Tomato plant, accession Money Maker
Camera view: bottom (45 deg); turntable rotation: 210 degrees
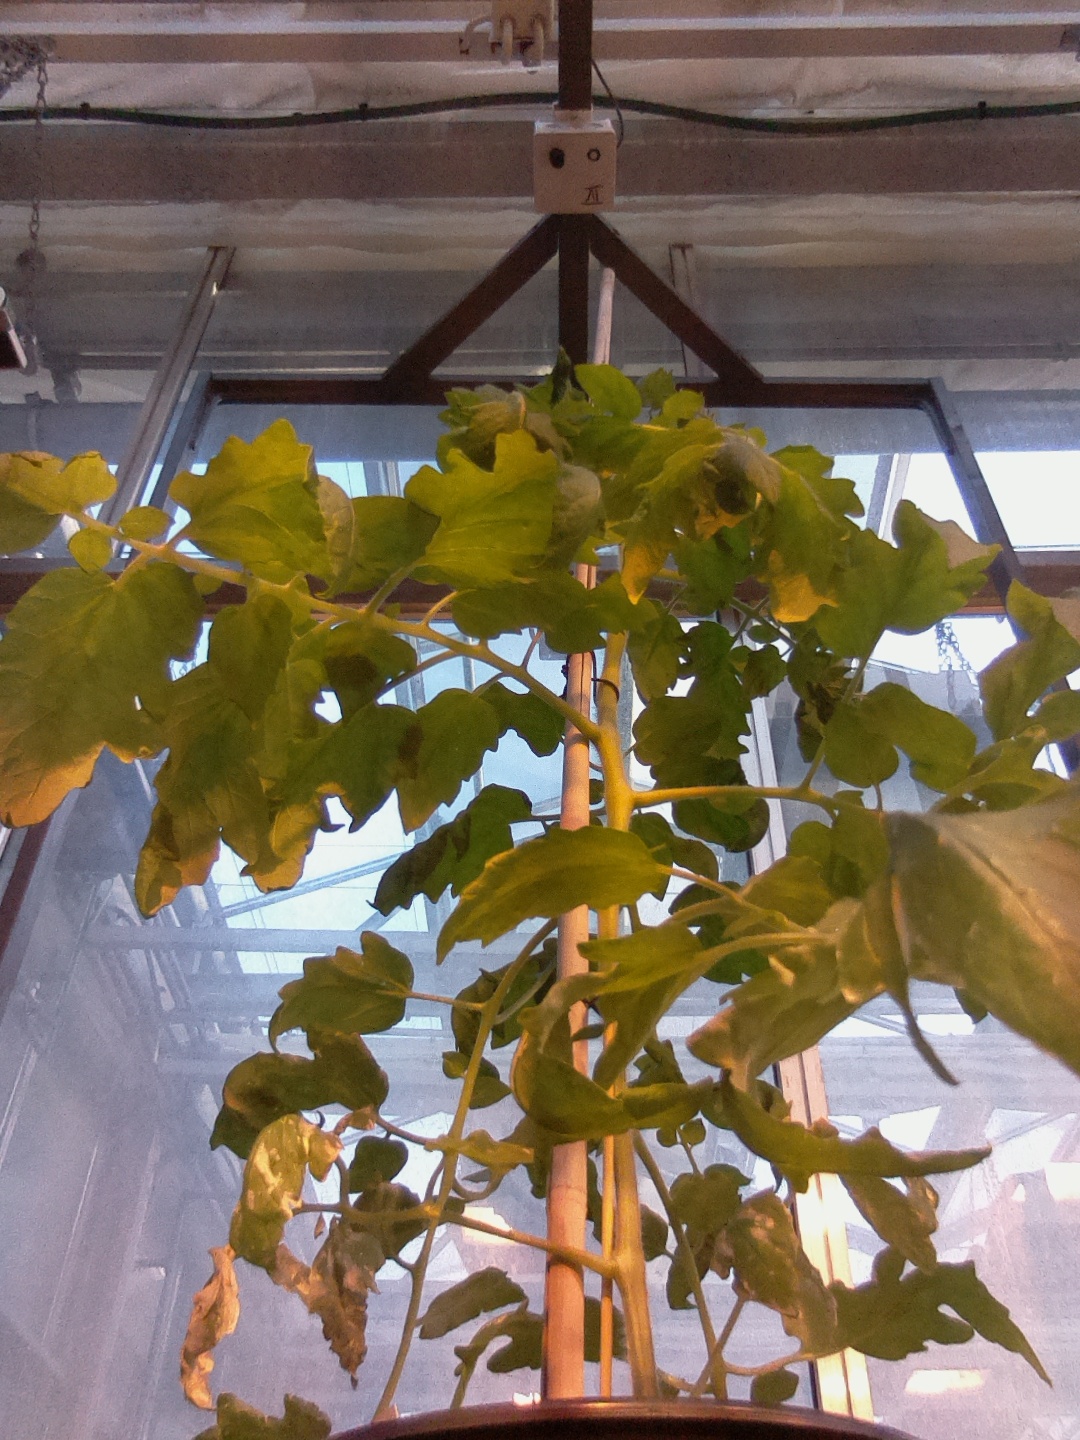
BBCH growth stage 60: First flowers open